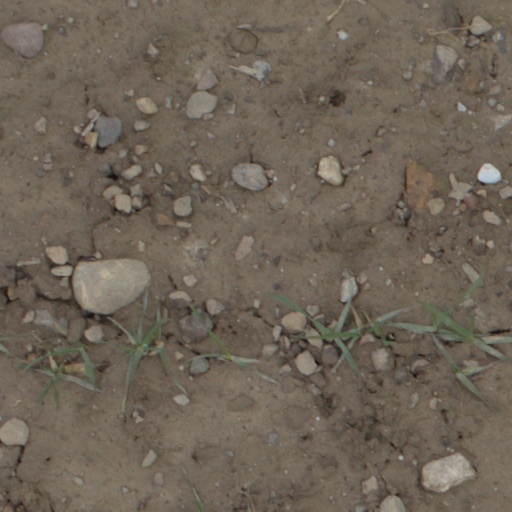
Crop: wheat